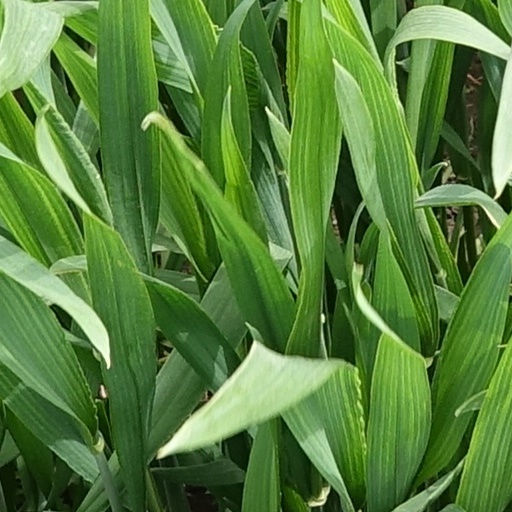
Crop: wheat